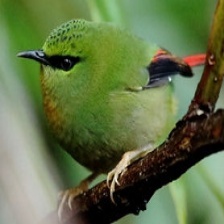
Species: FIRE TAILLED MYZORNIS
Scientific name: MYZORNIS PYRRHOURA